Aqaba

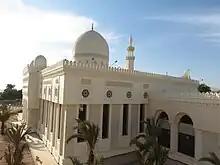
Mosque at Marsa Zayed

ِIslam represents the majority of the population of Aqaba, but Christianity still exists today. Approximately 5,000 Christian families live in the city. There are several churches in the city and multiple Christian schools including "Rosary Sisters School Aqaba".